Mosman Bay Sewage Aqueduct

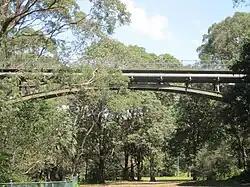
View of Aqueduct showing sewage pipe below walkway

The Mosman Bay Sewage Aqueduct is a heritage-listed public pedestrian bridge and sewage aqueduct at Avenue Road, Mosman in the Mosman Council local government area of New South Wales, Australia. It was designed by Sewerage Construction Branch and NSW Department of Public Works and built from 1899 to 1901 by NSW Department of Public Works. It is also known as the Aqueduct over Mosman Bay. The property is owned by Sydney Water, an agency of the Government of New South Wales. It was added to the New South Wales State Heritage Register on 18 November 1999.